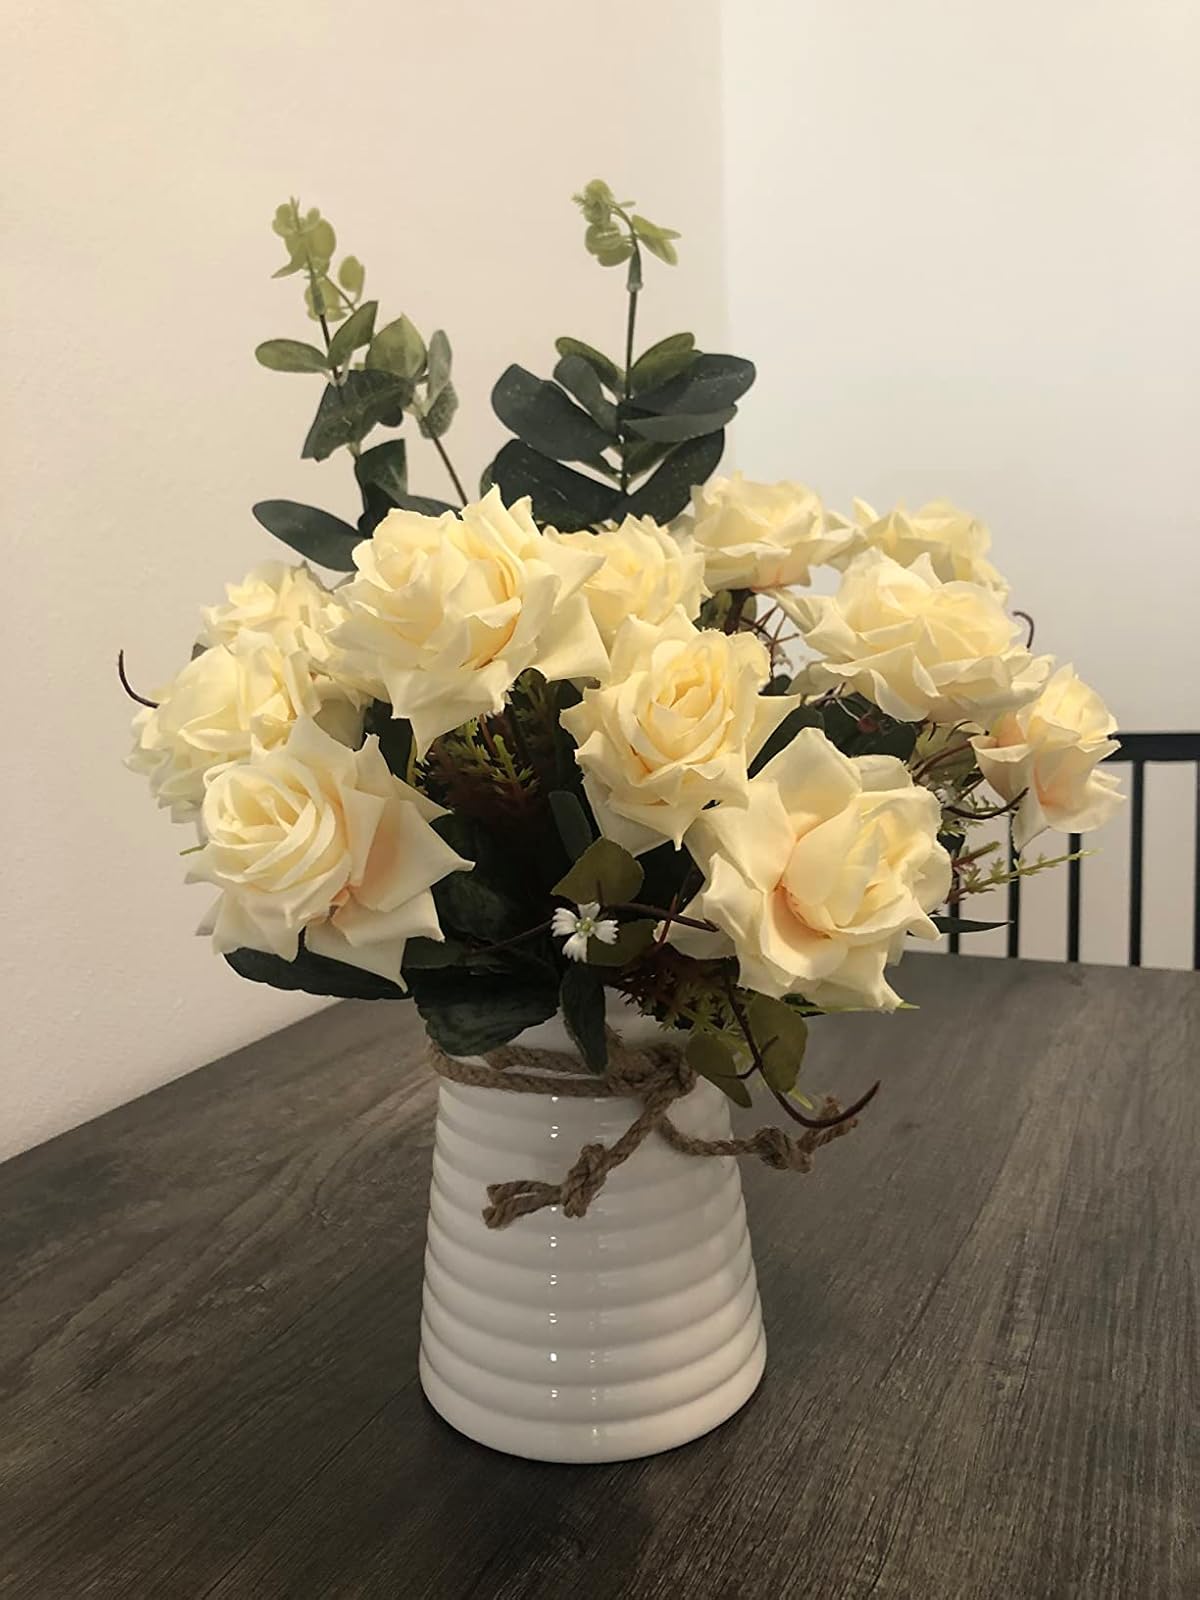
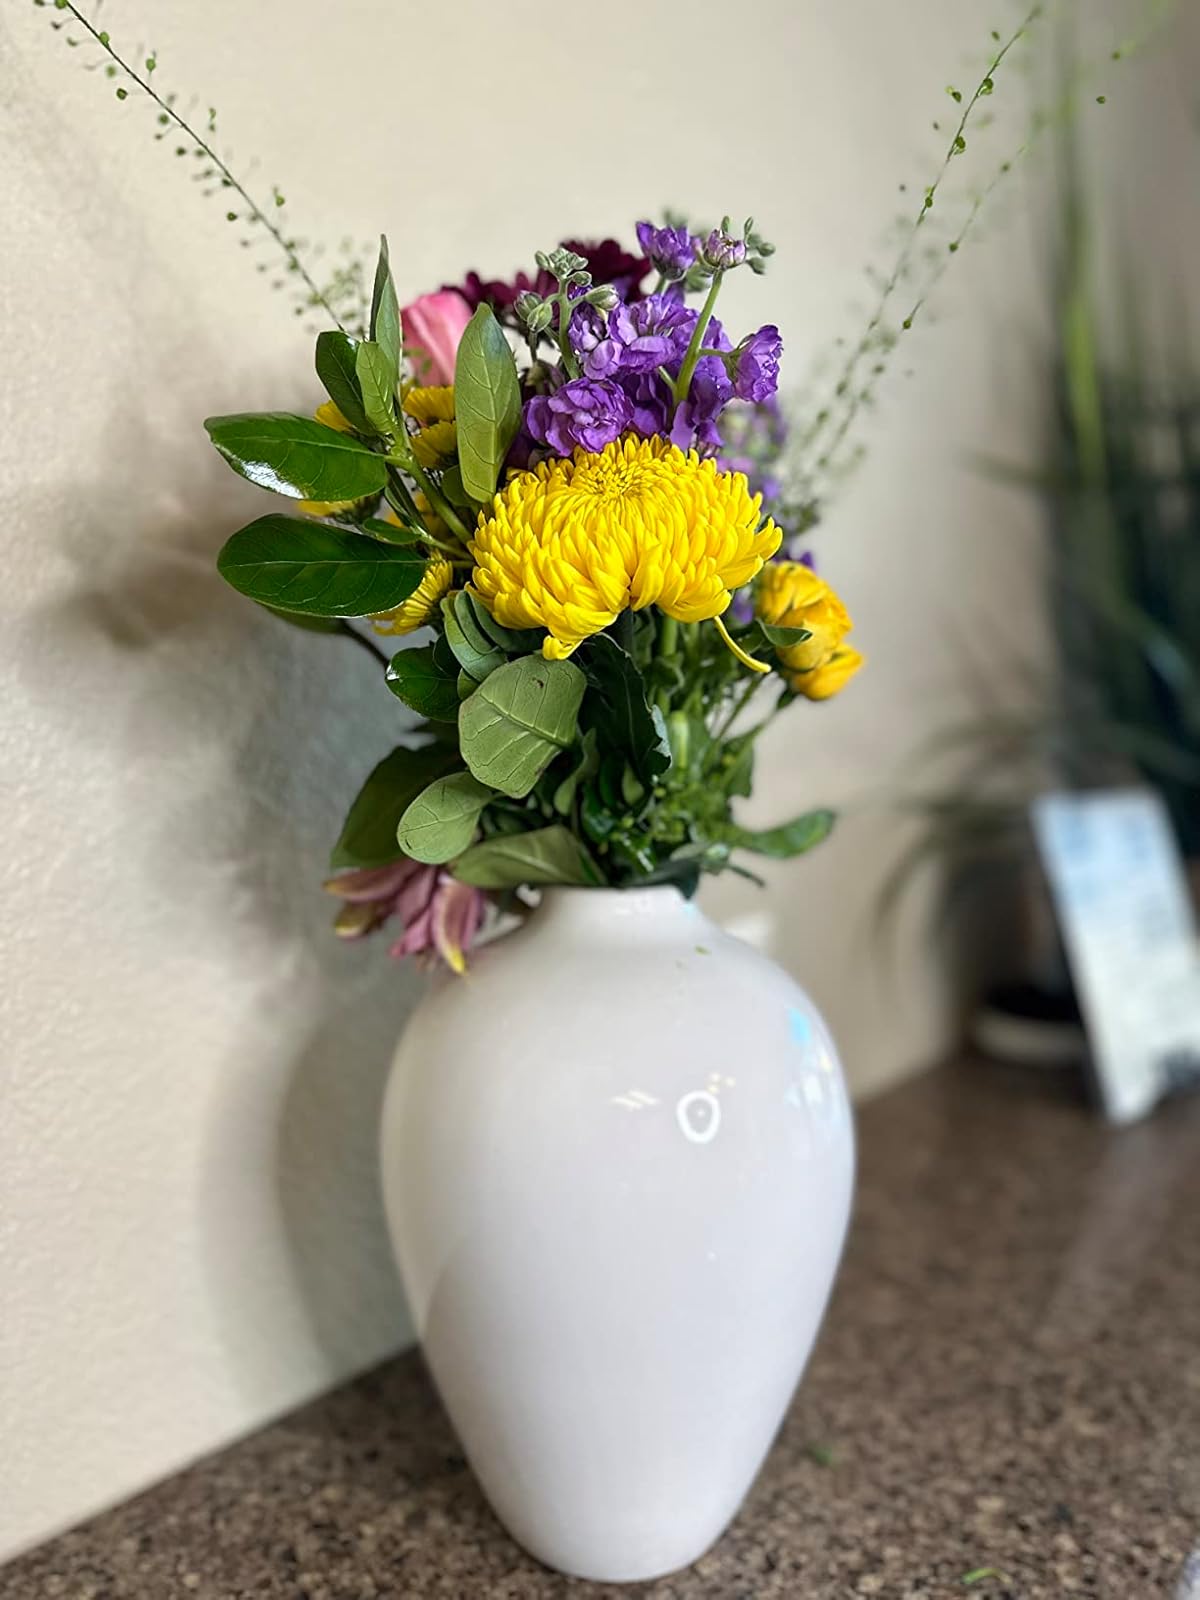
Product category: vase
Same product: no